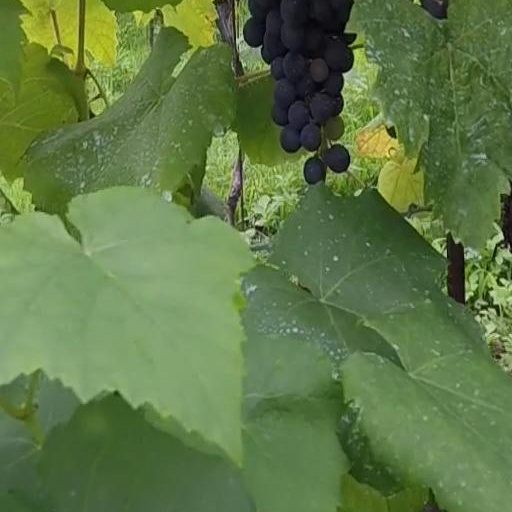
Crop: grape